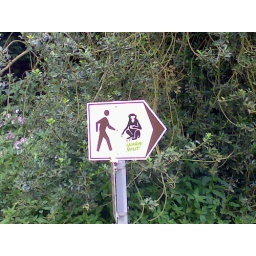
All monkeys in the forest are Barbary Macaques.Taken with a Nokia N73 on the 22th July 2007.